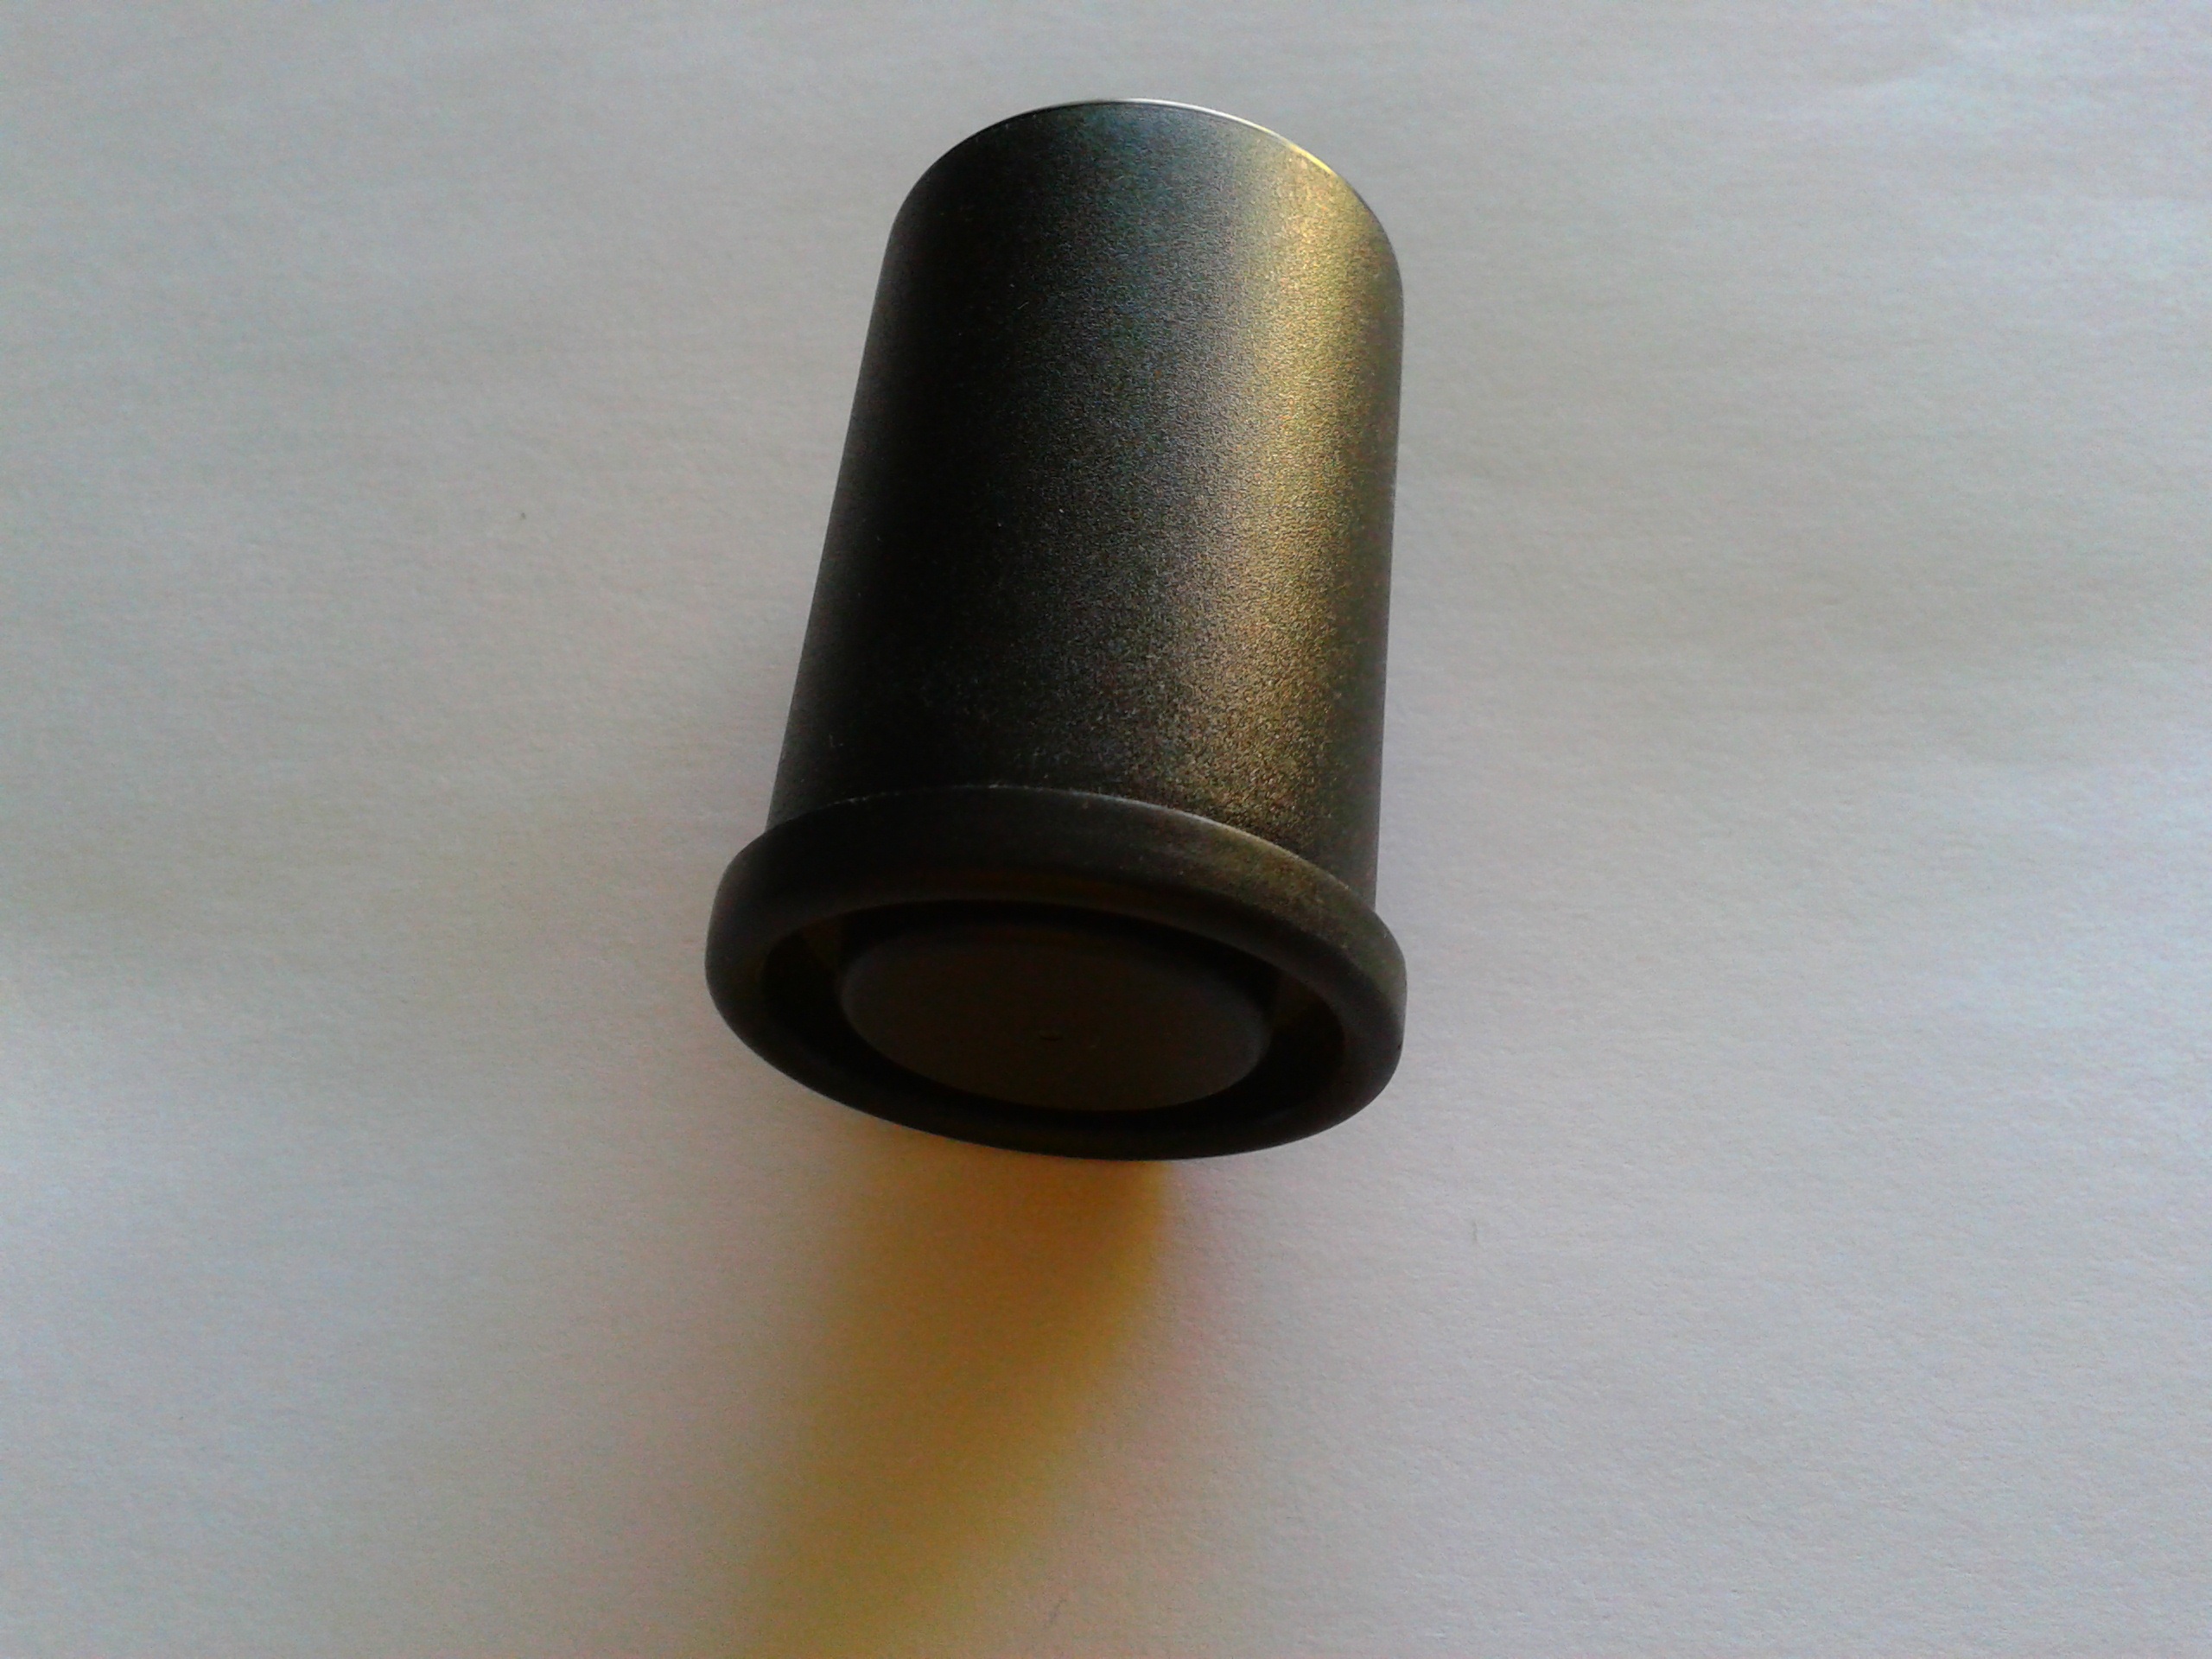
photo, brass, container, cylinder, cliche